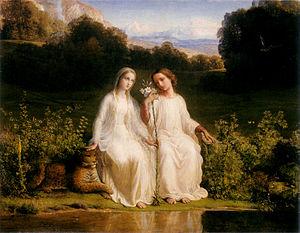
Le Poème de l’âme de Louis Janmot est l’œuvre d’une vie, étalée de 1835 à 1881. Présentée à l’Exposition universelle de 1855, c’est une œuvre à la fois picturale et littéraire, qui se compose de 18 tableaux suivis de 16 dessins au fusain, le tout inspiré par un long poème de 2 800 vers, également écrit par Louis Janmot. Ce vaste ensemble narre la vie d'une âme sur la Terre, incarnée dans un jeune homme, accompagné de son double féminin. Puis l’œuvre représente la vie de l’homme resté seul à la suite de la disparition de sa compagne, à laquelle s'identifierait l'artiste.
Anne-François-Louis Janmot, né à Lyon le 21 mai 1814, et mort dans la même ville le 1ᵉʳ juin 1892, est un peintre et poète de l'École de Lyon.